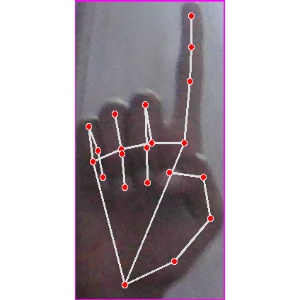
अक्षर: क